Tsunami (roller coaster)

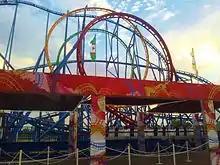
Tsunami at Isla San Marcos

Zonga was then bought in 2008 by the Aguascalientes State government in Mexico, for its use in the famous San Marcos National Fair, where it has been renamed "Tsunami."